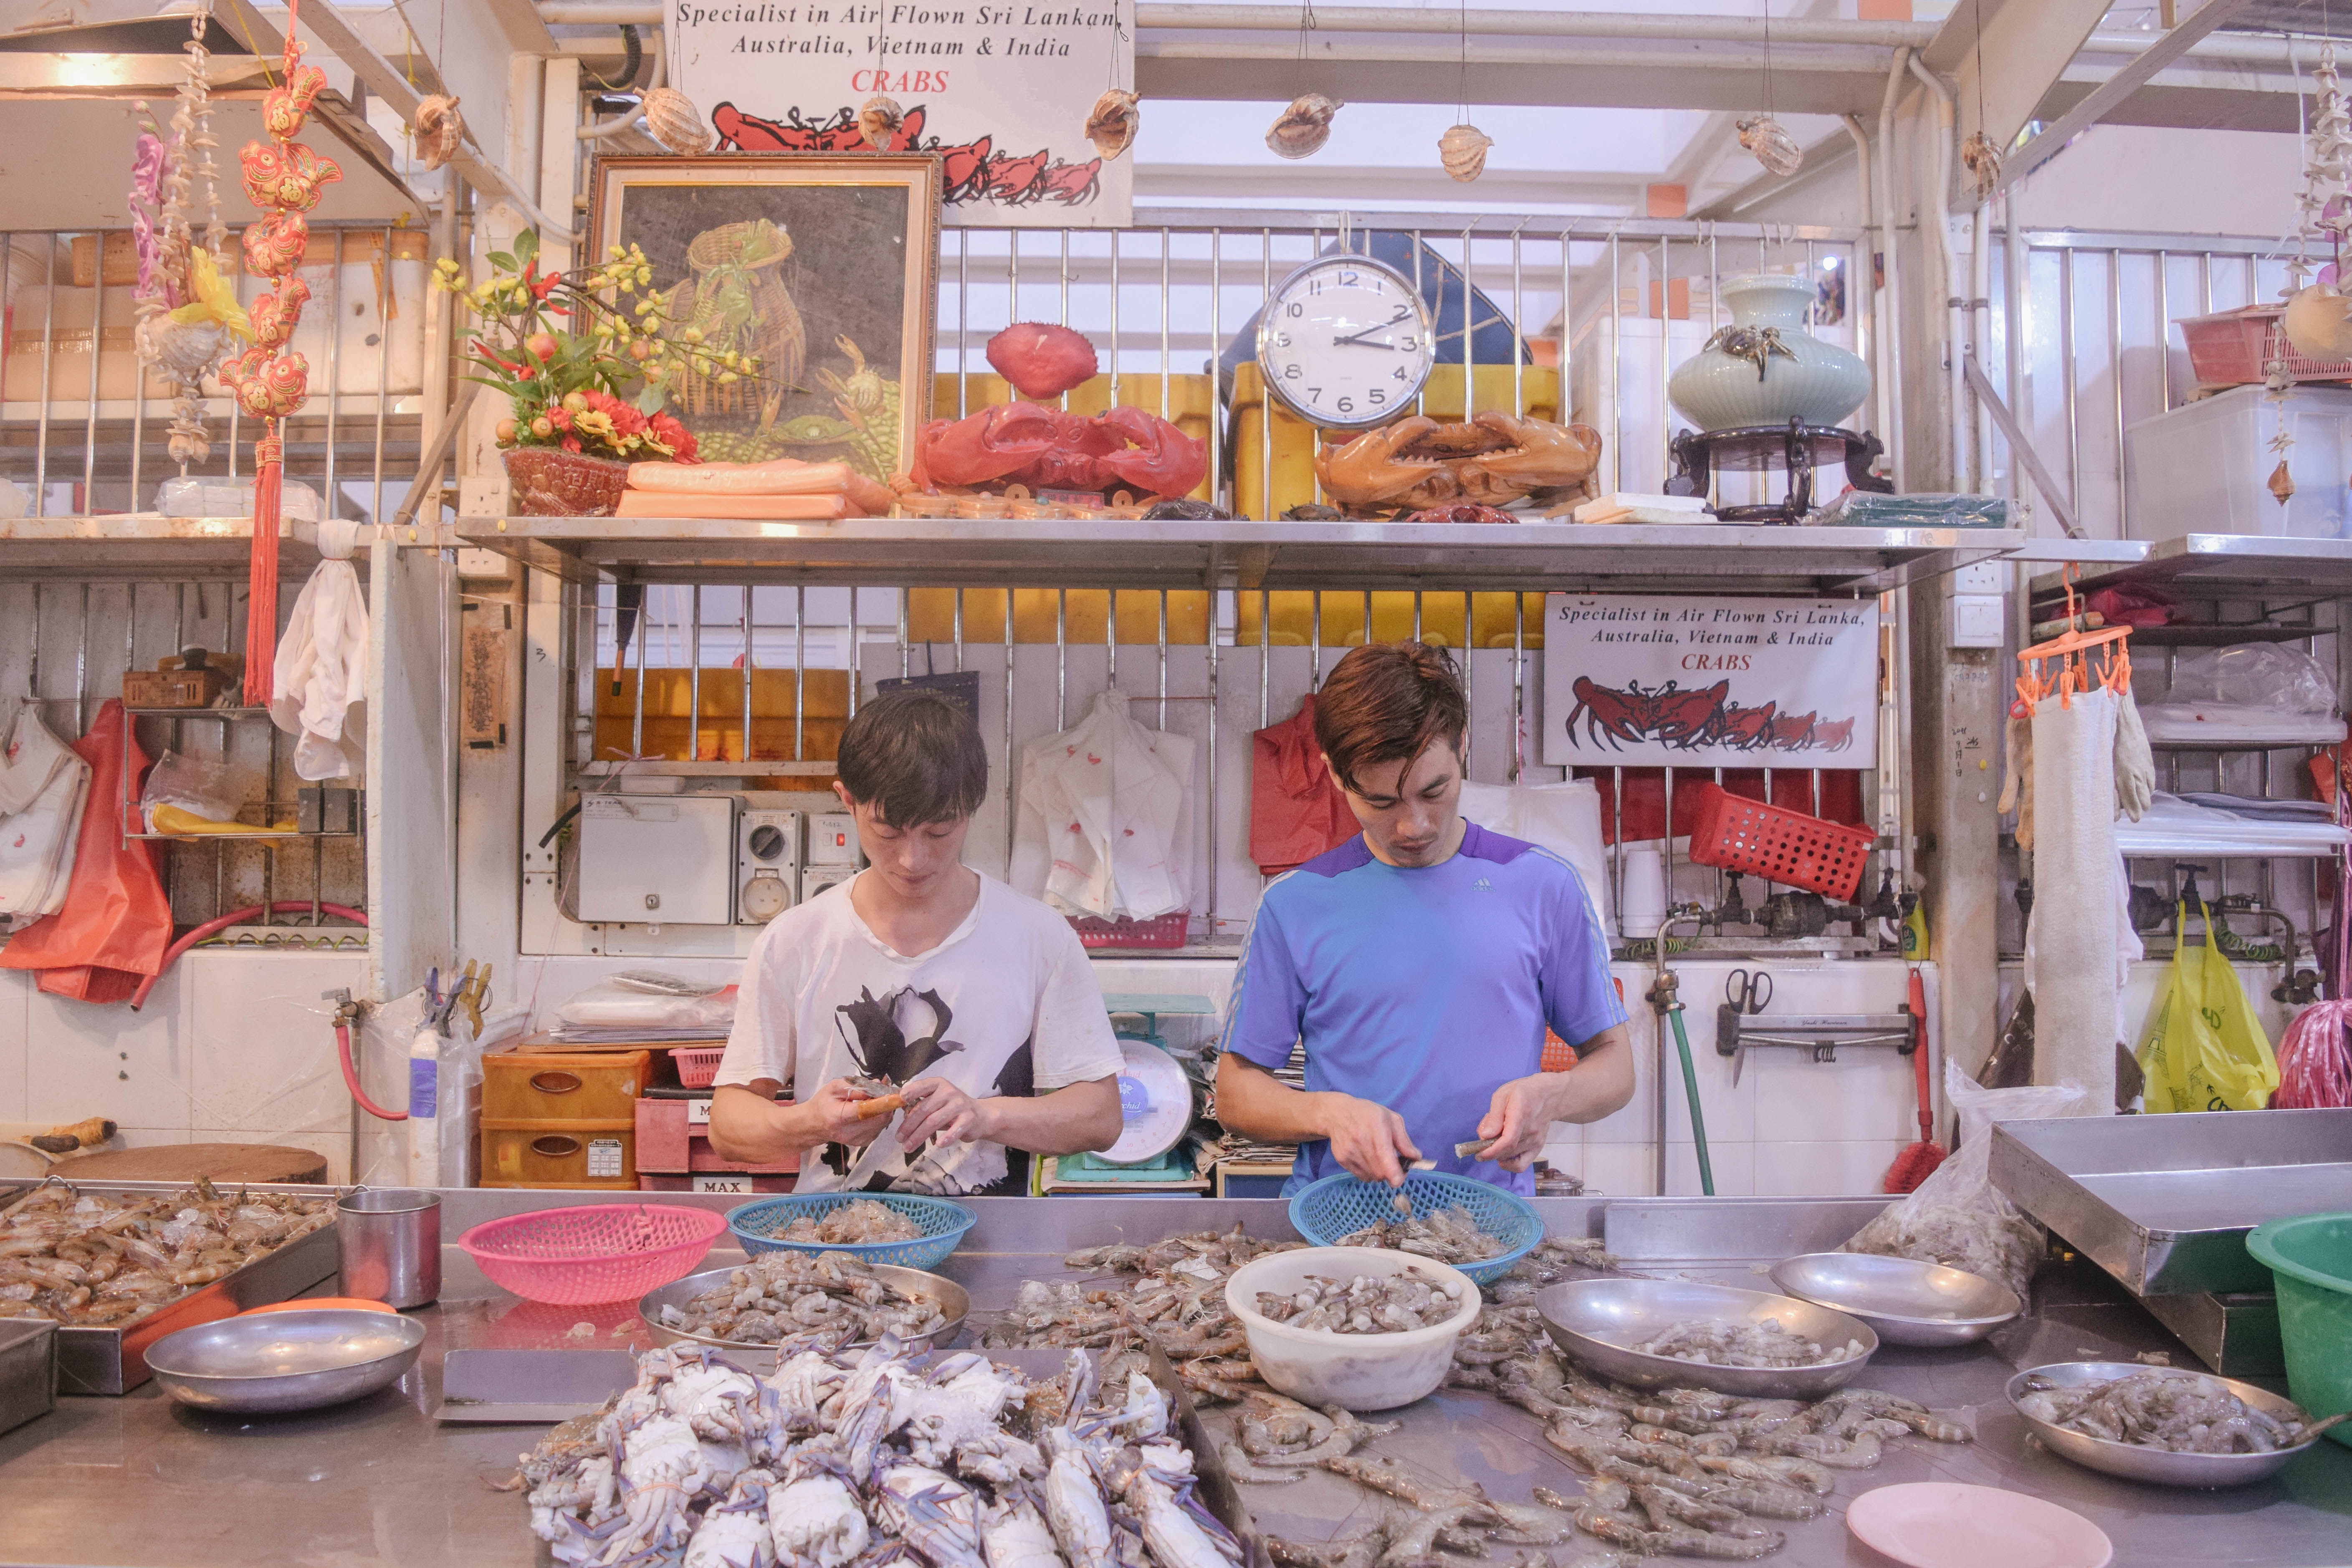
dish, meal, food, vendor, market, marketplace, baking, bakery, public space, stall, grocery store, fair, sense